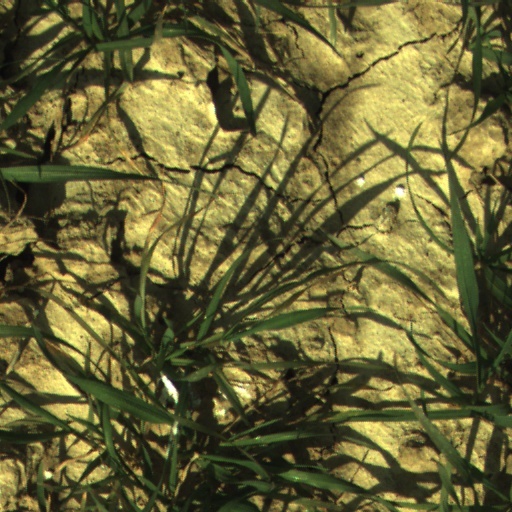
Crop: wheat